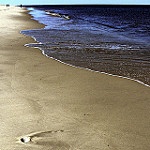
Label: sea